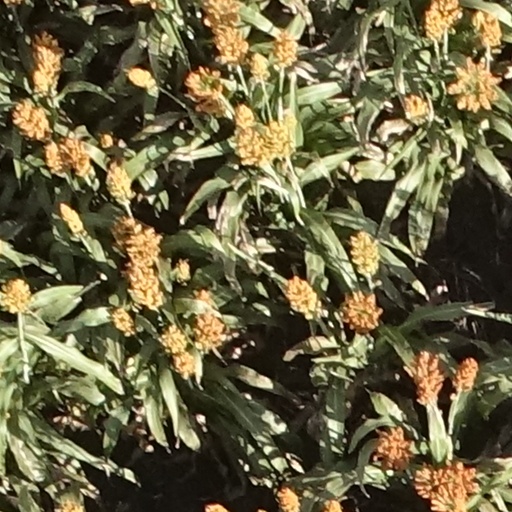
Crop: sorghum